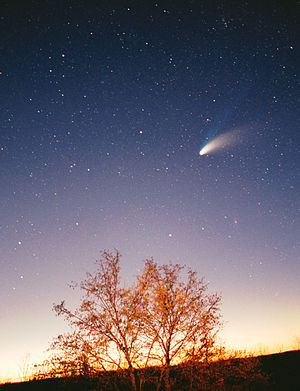
Hale-Bopp
Kometen Hale-Bopp der i 1997 med det blotte øje kunne ses i mere end ét år - hvilket er rekord
Hale-Bopp er en komet med en omkreds på ca. 50 km. og en kerne af is.